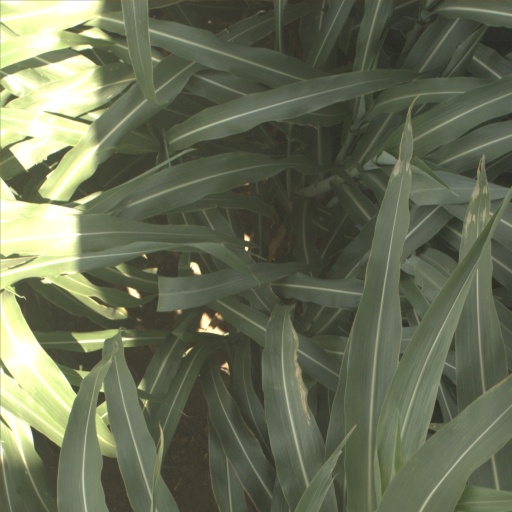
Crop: sorghum